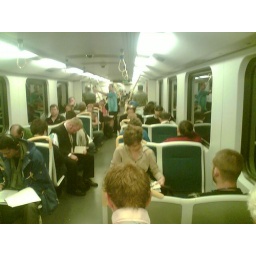
My god the early train is busy, but I made it out the door in time to make it. Yay!